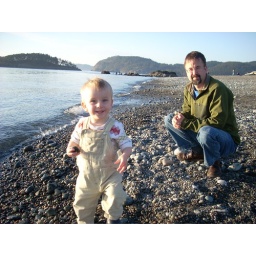
Throwing rocks in the water is a favorite game, which he has named &amp;quot;plop!&amp;quot;